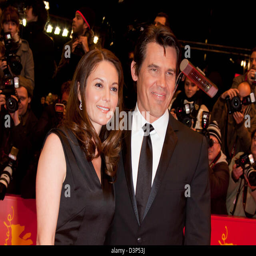
actor and his wife , arrive at the premiere